Legislative history of United States four-star officers until 1865

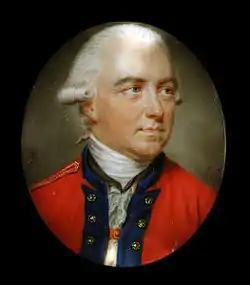
British Army lieutenant general Henry Clinton held a dormant commission for the local rank of general to supersede a more senior Hessian lieutenant general if necessary.

Although permanent promotions to general officer ranks went strictly by seniority, officers could be appointed to temporary higher ranks while commanding geographic theaters or expeditionary forces abroad.